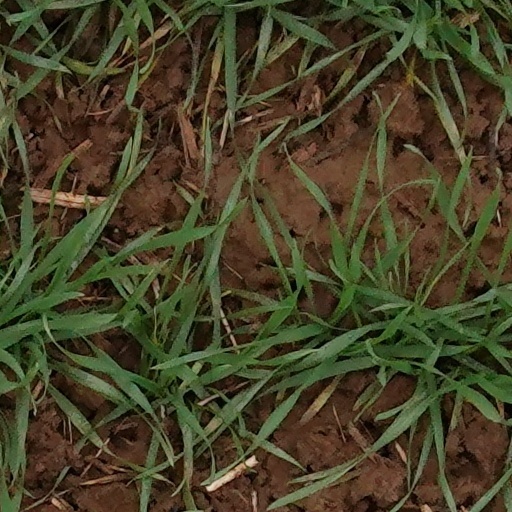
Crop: wheat